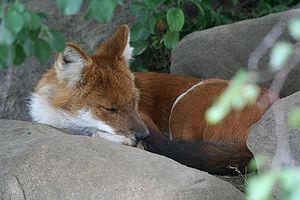
Voici la liste des carnivores par population.